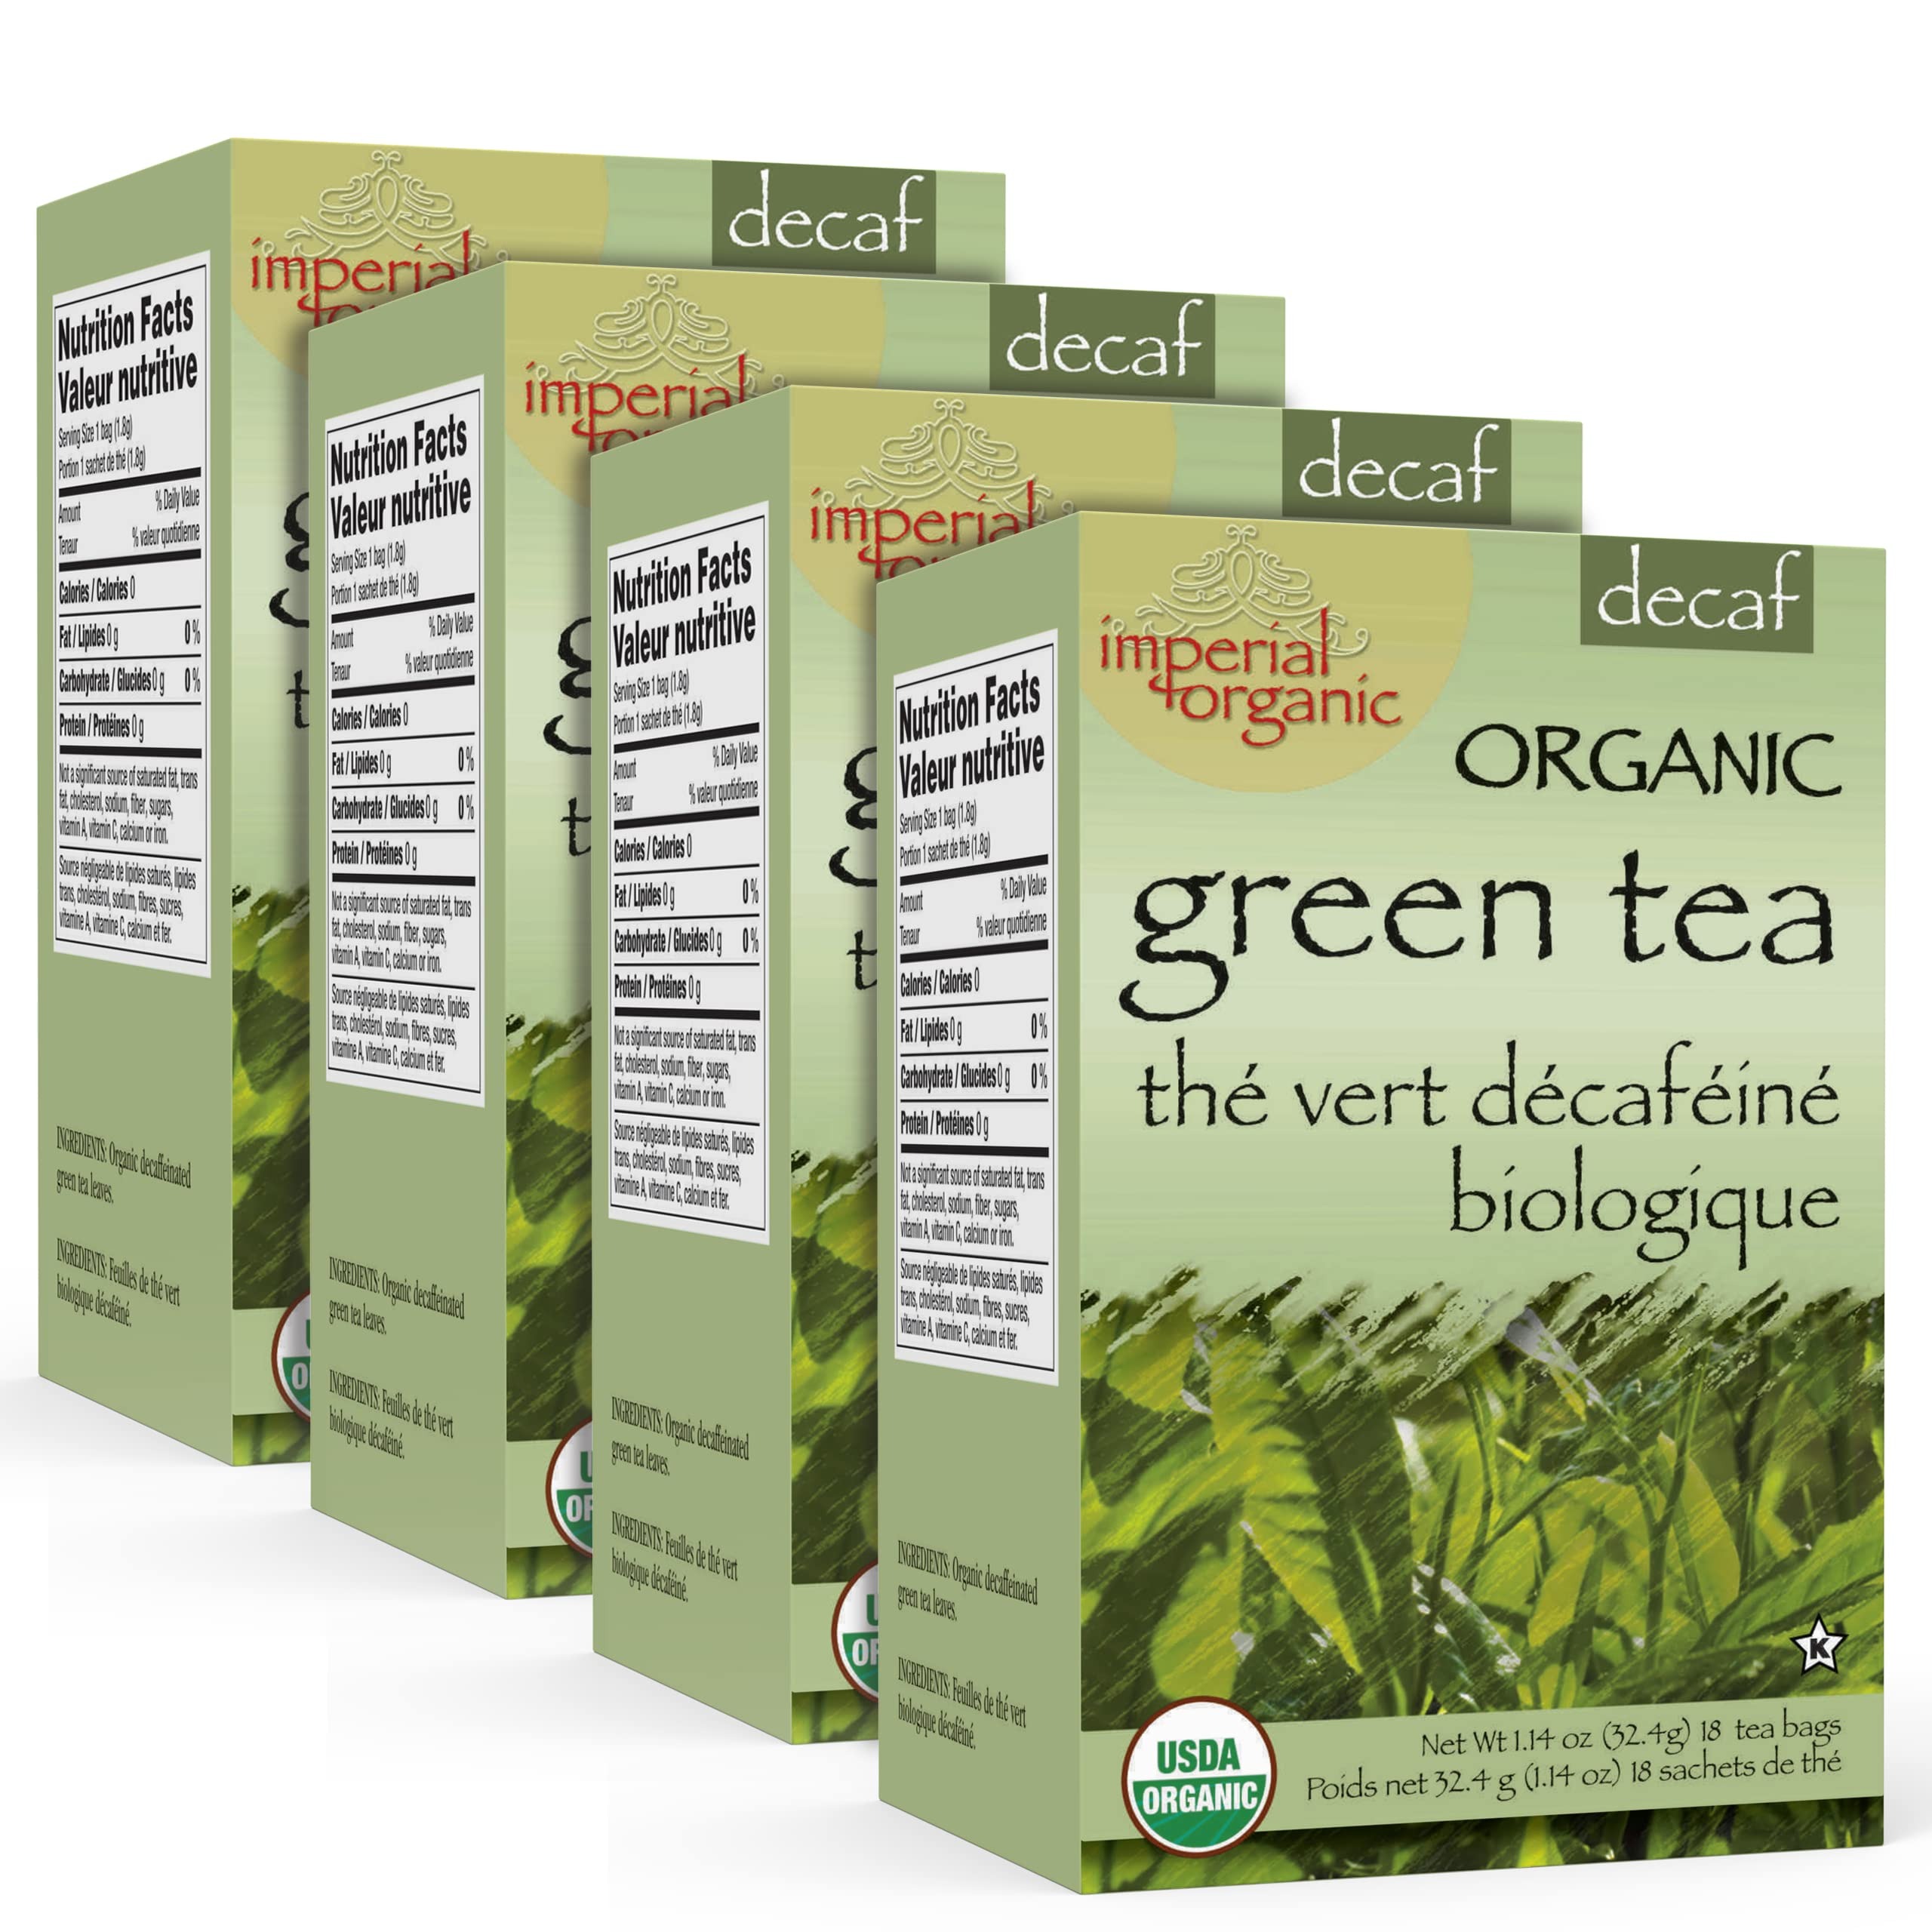
Item Name: Uncle Lee's Tea Organic Decaf Green Tea, 100% Natural Premium Green Tea Bags, Fresh Flavor, Enjoy with Honey, Hot Tea or Iced Tea Beverages, Pack of 4-18 Tea Bags per Box
Bullet Point 1: PERFECT TEA TO SERVE HOT OR ICED: Brew by the teacup or prepare a large batch in a tea pot or pitcher. This tea pairs beautifully with honey. Serve our organic caffeine free green tea hot with lemon if desired. Try iced tea sweetened or sugar free.
Bullet Point 2: RICH WITH HEALTH PROMOTING ANTIOXIDANTS: Our decaffeinated organic green tea with antioxidants is believed to be one of the healthiest beverages you can drink.
Bullet Point 3: DECAF ORGANIC GREEN TEA: Uncle Lee’s Organic Green Tea is grown using natural fertilizer, without pesticides, while carefully preserving the ecosystem. Our decaf green tea leaves are harvested and processed to bring you a clean, herbaceous flavored tea.
Bullet Point 4: SOOTHING COUGH RELIEF: Soothe and quiet a cough with a cup of our decaffeinated organic green tea. Sit back, sip, and give your immune system a boost.
Bullet Point 5: PREPARATION SUGGESTION: The light, delicate flavor of this caffeine free organic green tea begins to develop as soon as the tea bag meets the hot water. We recommend steeping our zero-calorie tea in 8 ounces of hot water for 2 - 3 minutes.
Value: 72.0
Unit: Count

Price: 9.37